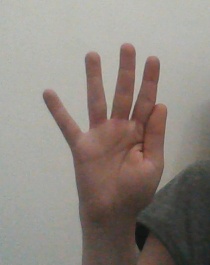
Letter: sheen